Monument to the Lion of Judah

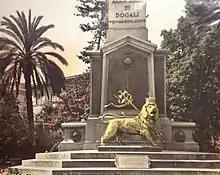
The Lion of Judah at the obelisk to the fallen of Battle of Dogali in Rome, Italy

At the end of the so-called March of the Iron Will (during the Second Italo-Ethiopian War) that led to the occupation of Addis Ababa by the Royal Italian Army, the statue was transported to Rome, Italy in 1936 at the end of the Second Italo-Ethiopian War.